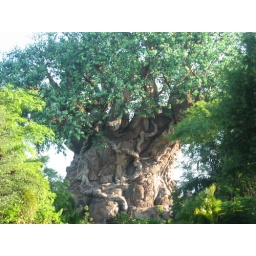
this is the tree of life, it has over 200 different animals carved on it! yes this is a real tree.